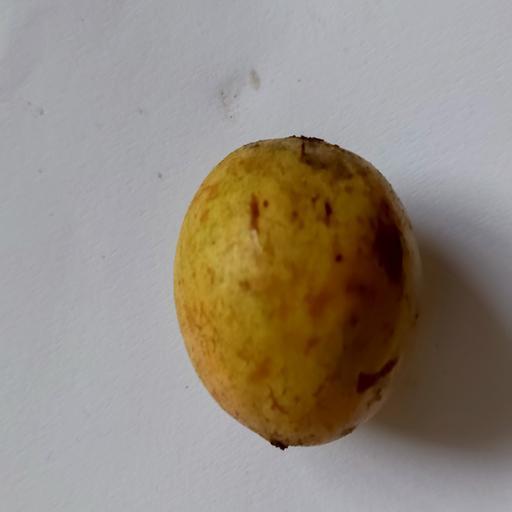
Crop type: Burmese Grape